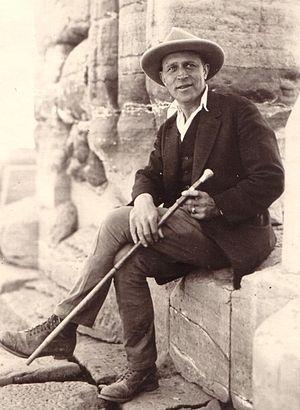
Fernand Bisson de La Roque, né le 30 juin 1885 à Bourseville, mort le 1ᵉʳ mai 1958 à Neuilly-sur-Seine, est un égyptologue et archéologue français.
Première détection photographique des nébulosités des Pléiades.